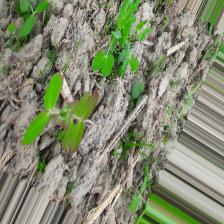
Label: Lentil Rust